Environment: real
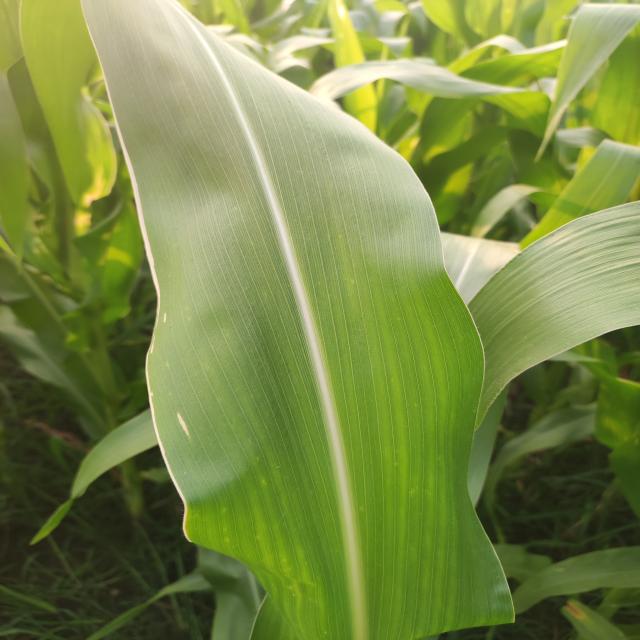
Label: northern_corn_leaf_blight